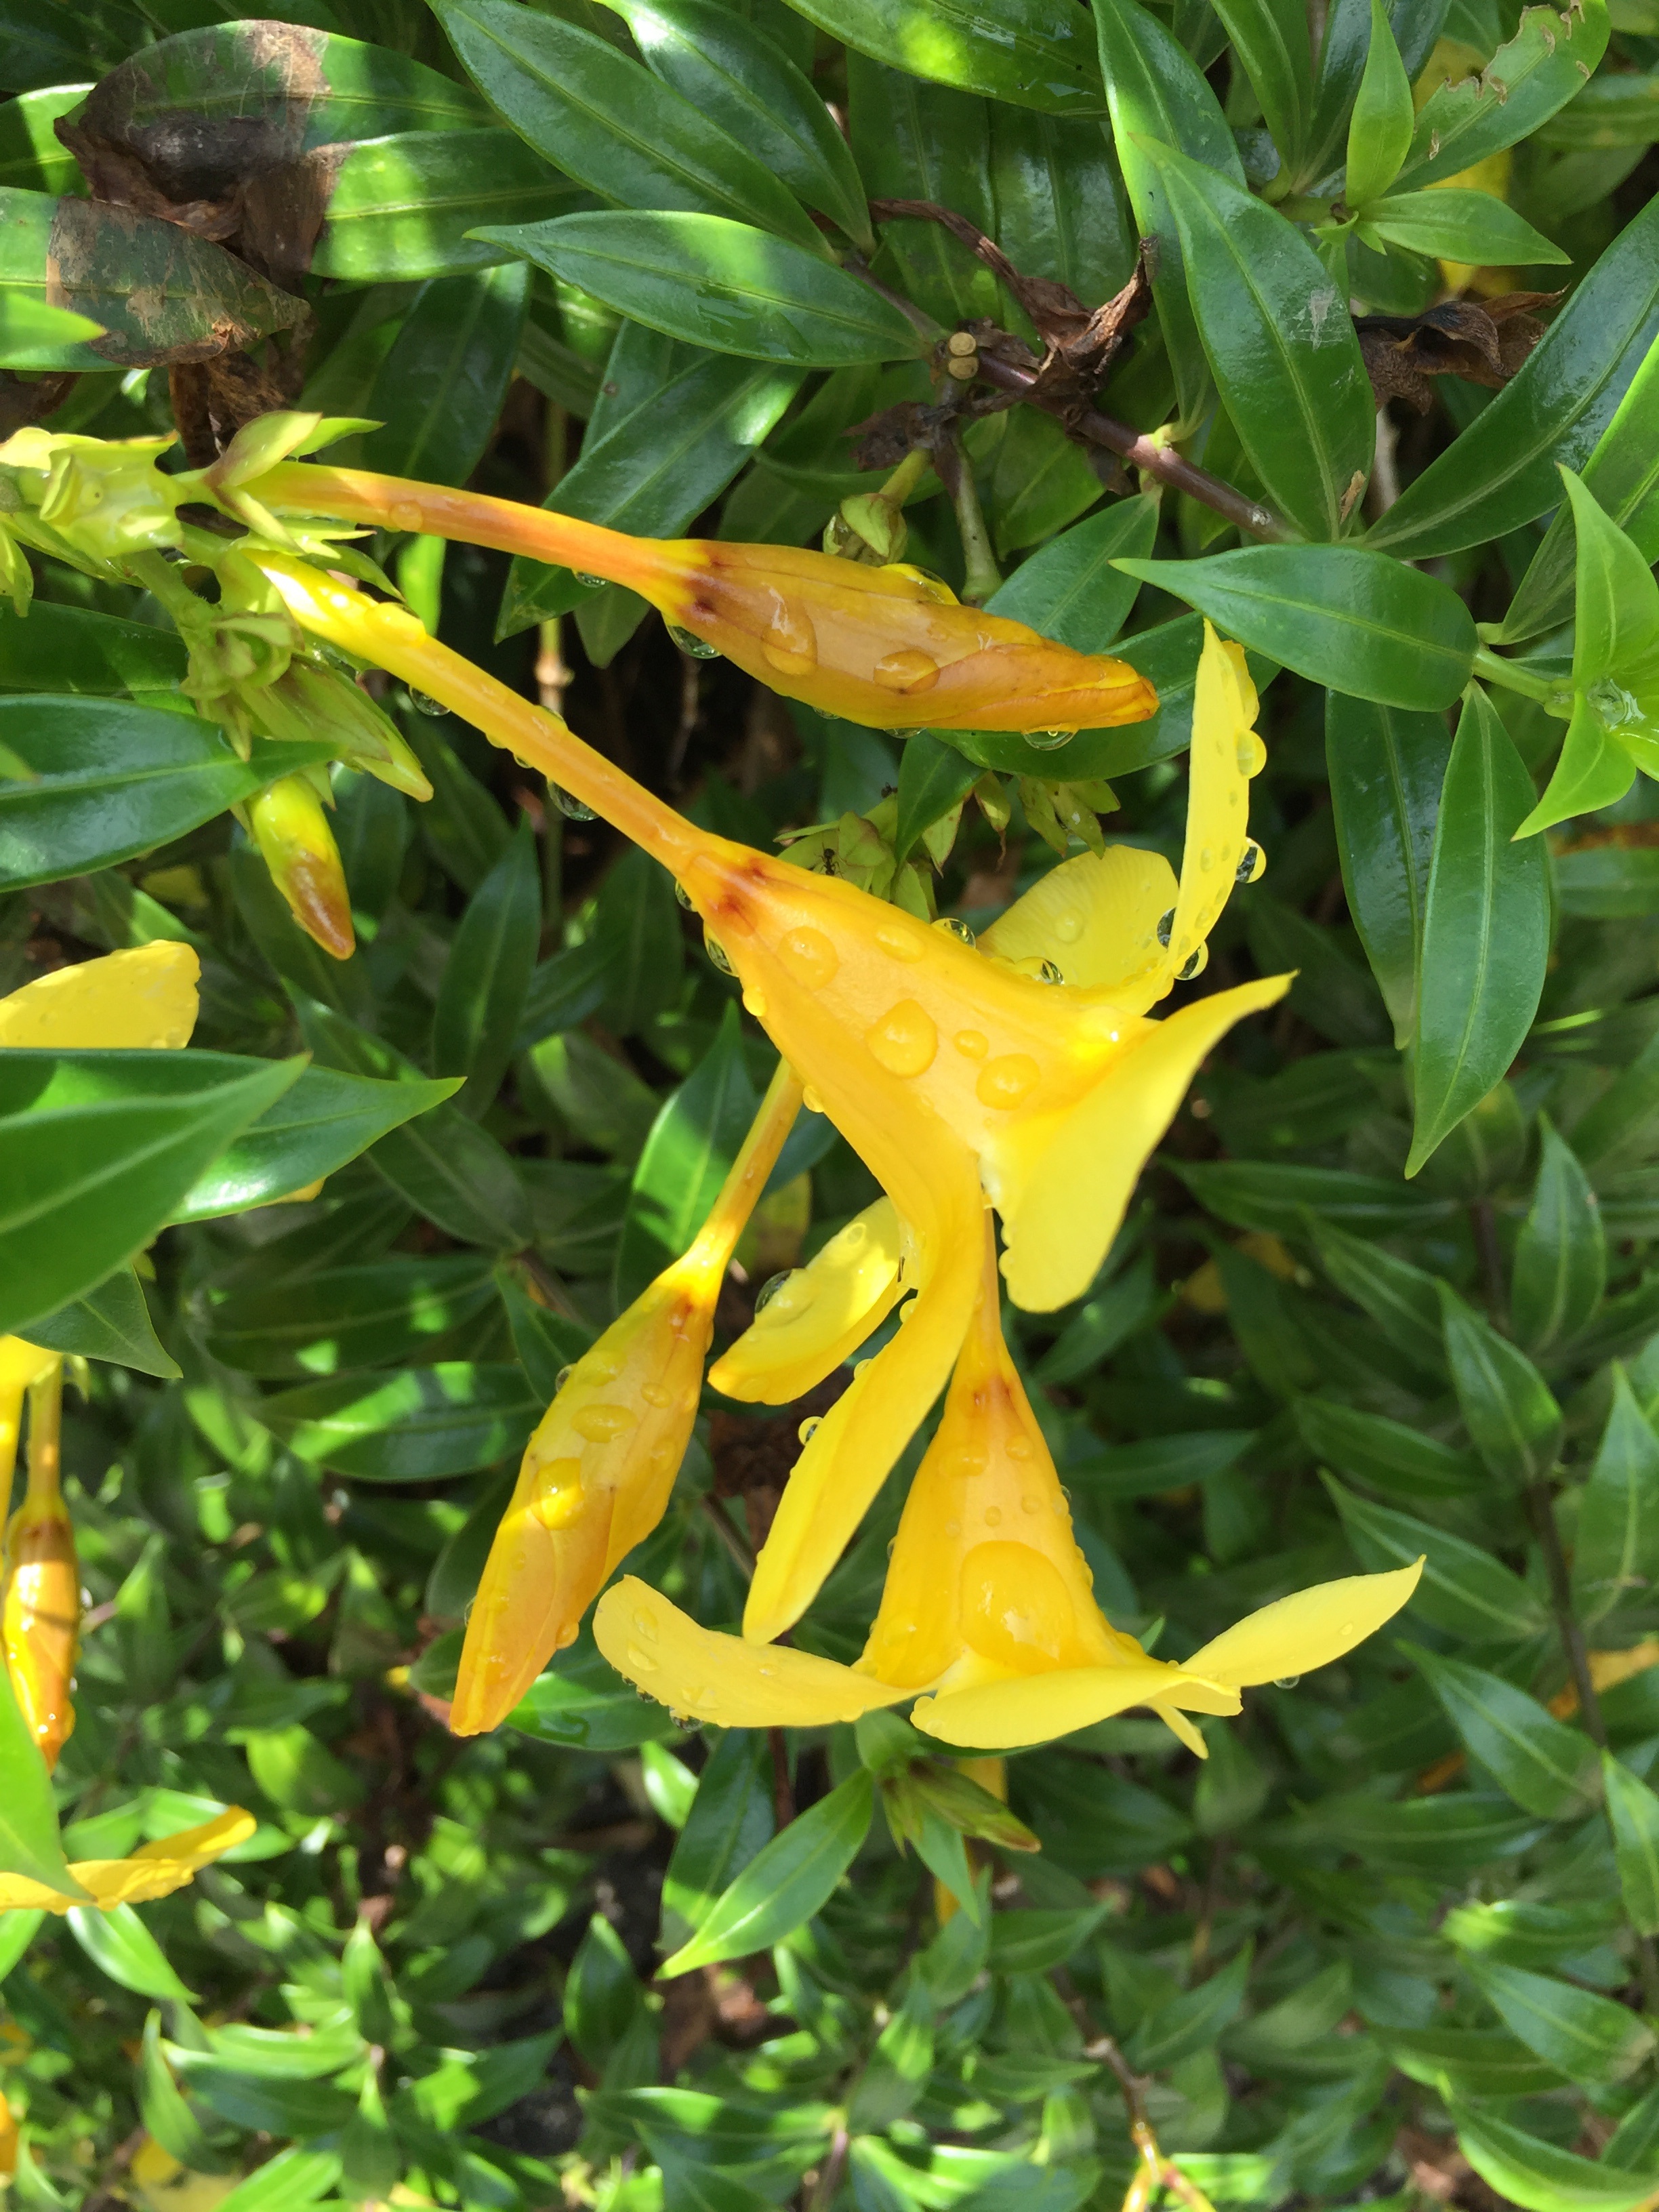
tree, plant, fruit, leaf, flower, food, produce, tropical, botany, yellow, flora, shrub, flowering plant, rain drops, water drops, tropical flowers, tropical garden, woody plant, land plant